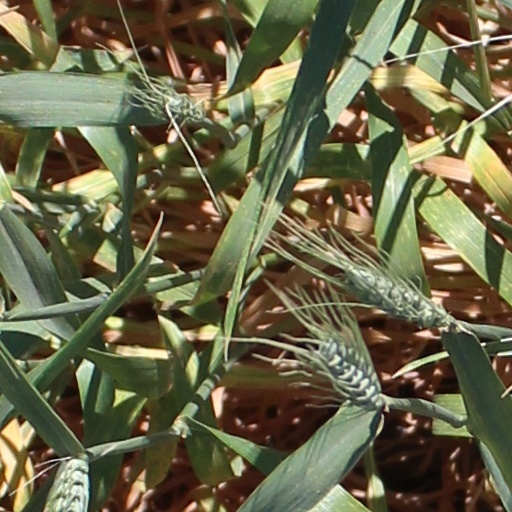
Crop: wheat